Cathay Williams

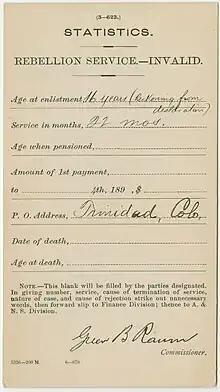
U.S. Army Pension records for Cathay Williams

In late 1889 or early 1890, Williams entered a local hospital where she remained for some time, and in June 1891, applied for a disability pension based on her military service. The nature of her illness and disability are unknown. There was precedent for granting a pension to female soldiers. Deborah Sampson in 1816, Anna Maria Lane, and Mary Hayes McCauley (better known as Molly Pitcher) had been granted pensions for their service in the American Revolutionary War.